Mischliffen

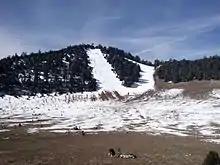
Tourists in the snow-covered landscape of Michlifen

Mischliffen or Michlifen is a mountain town in the Atlas Mountains of Morocco at an elevation of .